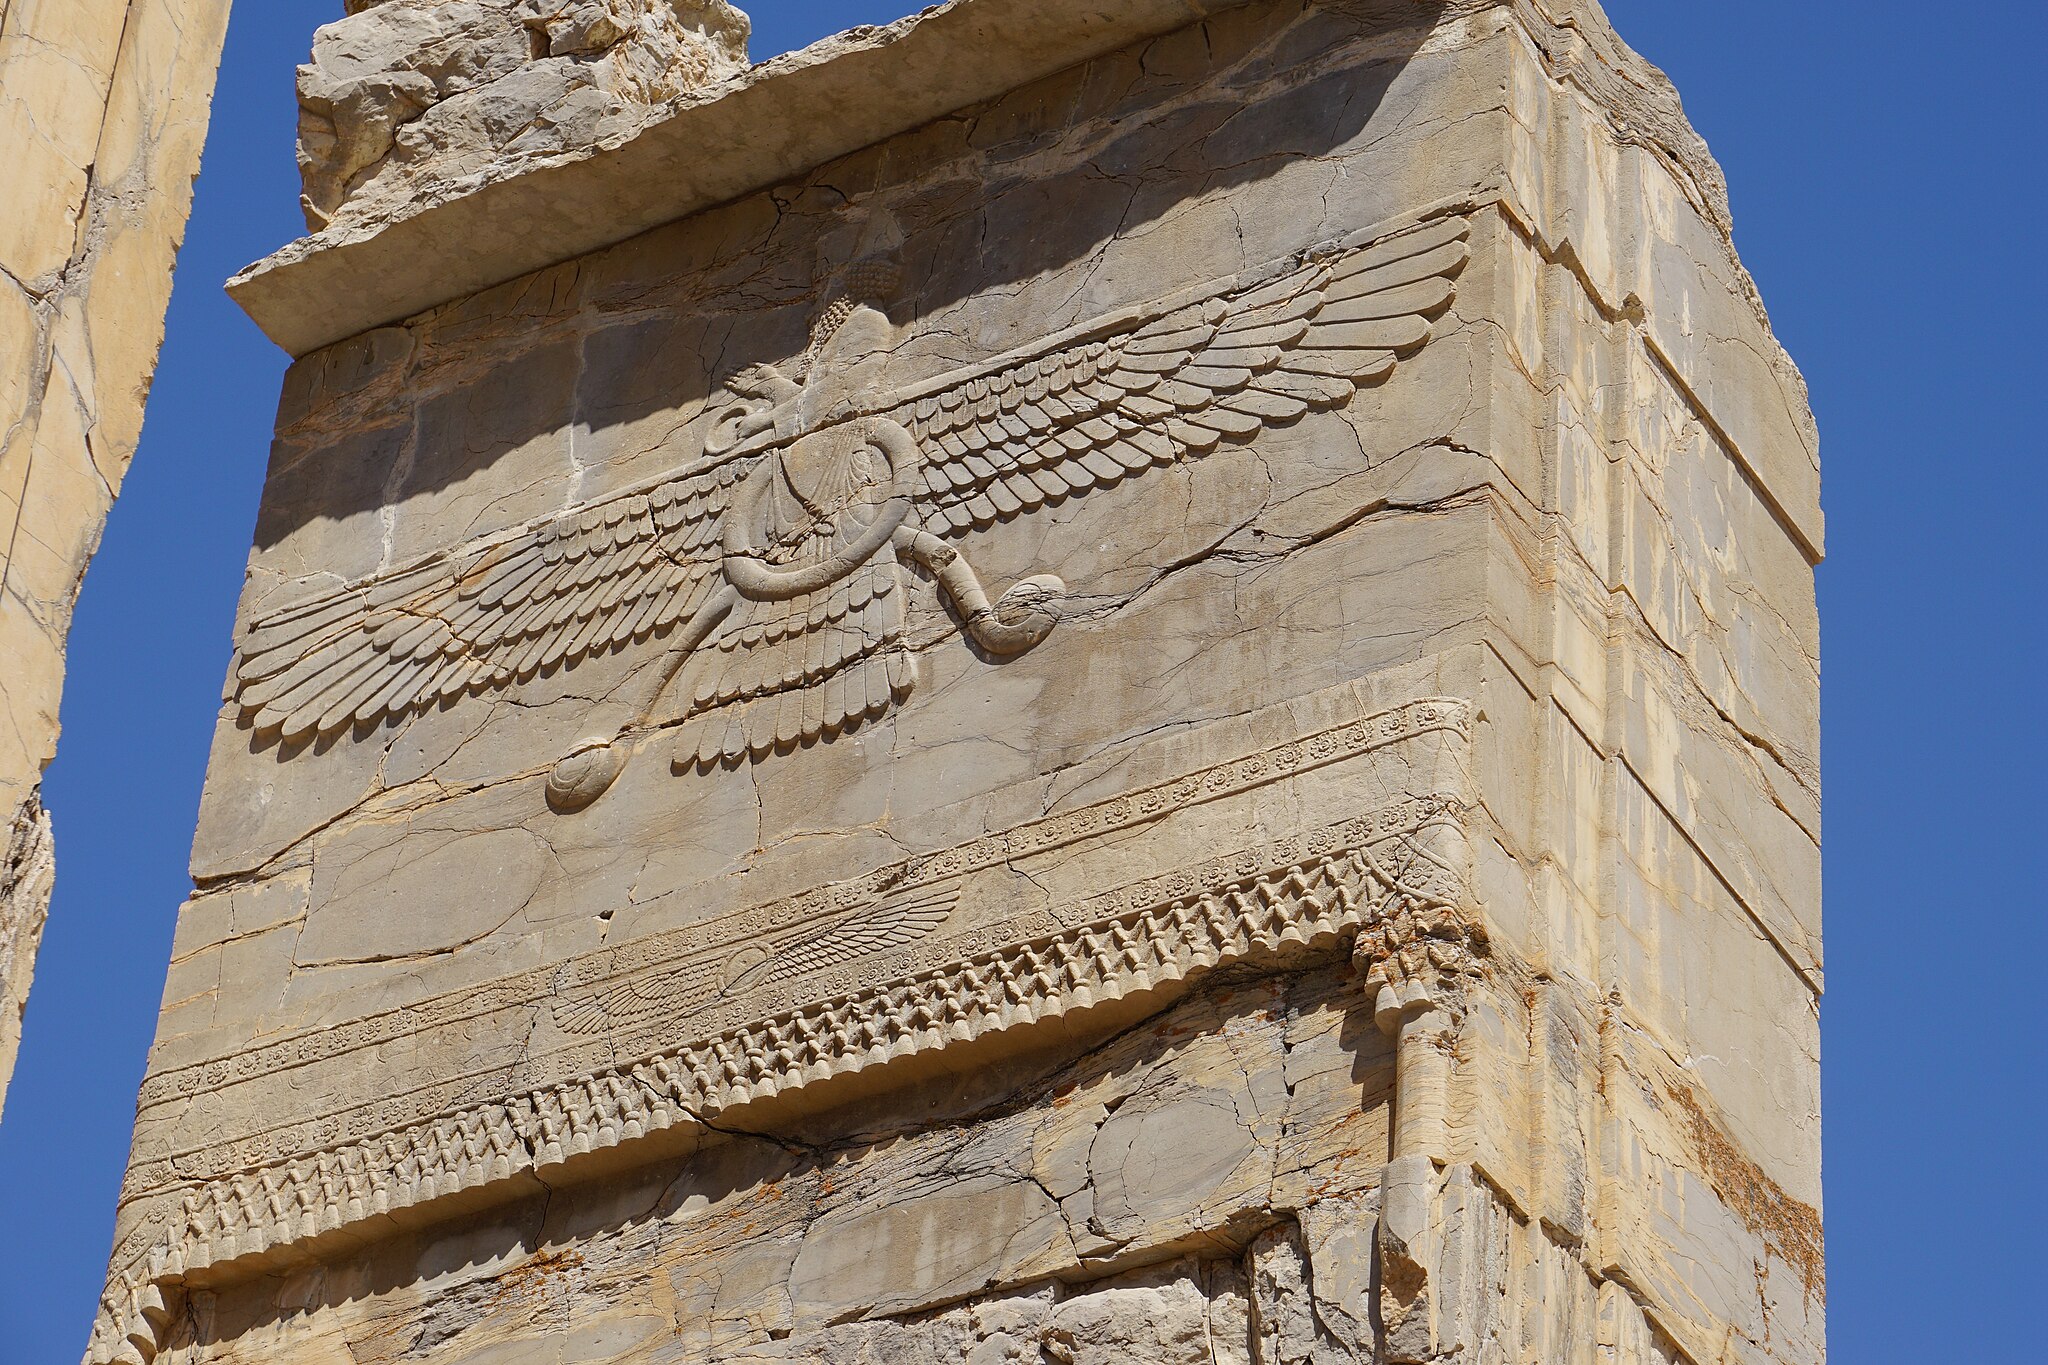
Title: Persepolis (21149791742)
Description: Persepolis
Date: Taken on 21 August 2015, 08:38
Categories: Tripylon, Flickr images reviewed by FlickreviewR 2, 2015 in Persepolis, Iran photographs taken on 2015-08-21, Relief of Faravahar, Tripylon, Persepolis